Ronnie Taylor (scriptwriter)

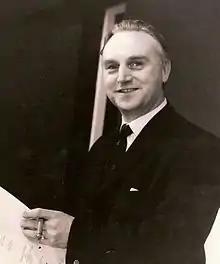
Ronnie Taylor in 1965 at an ABC TV recording of "Just Jimmy"

Ronnie Taylor (28 June 1921 – 9 September 1979) was an English television and radio comedy scriptwriter, producer and director.